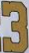
Number: 3